Denmark

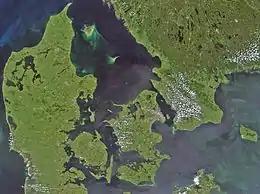
A satellite image of Jutland and the Danish islands

Denmark was a founding member of the European Free Trade Association (EFTA). During the 1960s, the EFTA countries were often referred to as the Outer Seven, as opposed to the Inner Six of what was then the European Economic Community (EEC). In 1973, along with Britain and Ireland, Denmark joined the European Economic Community (now the European Union) after a public referendum. The Maastricht Treaty, which involved further European integration, was rejected by the Danish people in 1992; it was only accepted after a second referendum in 1993, which provided for four opt-outs from policies. The Danes rejected the euro as the national currency in a referendum in 2000. Greenland gained home rule in 1979 and was awarded self-determination in 2009. Neither the Faroe Islands nor Greenland are members of the European Union, the Faroese having declined membership of the EEC in 1973 and Greenland in 1986, in both cases because of fisheries policies.